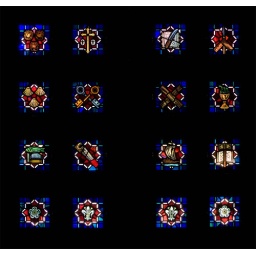
Saint Peter Cathedral, in Belleville, Illinois, USA - stained glass window 5.jpg